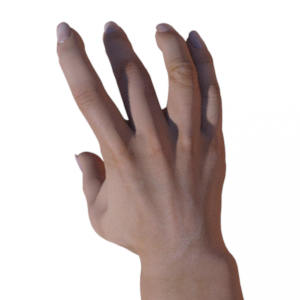
Label: paper